Architecture of metropolitan Detroit

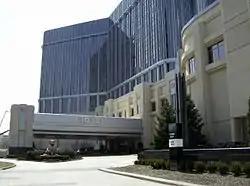
MGM Grand Detroit completed in 2007.

Between 1996 and 2006, downtown Detroit attracted more than $15 billion in new investment from private and public sectors. In 2011, Quicken Loans moved its company headquarters to downtown Detroit, consolidating suburban offices, a move considered to be of high importance to city planners to reestablish the historic downtown. Quicken Loans purchased office buildings in downtown Detroit and has considered new sites for new construction at the former Statler on Grand Circus Park and the former Hudson's location. Plans for a major residential and retail development adjacent to the Renaissance Center have been announced. In 2009, DTE unveiled a $50 million transformation of the landscape around its downtown headquarters into an urban oasis with parks, walkways, and a reflecting pool adjacent to the MGM Grand Detroit. Many residential lofts and high rises are under construction in the Detroit area. Renovation of historic buildings is a source of new development for the city of Detroit. The Inn at Ferry Street in the East Ferry Avenue Historic District and the Inn at 97 Winder in the Brush Park Historic District are examples of a successful Midtown restoration projects. Other historic restoration projects in Detroit include developments in the Midtown area, the Doubletree Guest Suites Fort Shelby, and the Westin Book-Cadillac Hotel. The Woodward Avenue Light Rail, beginning 2013, will serve as a link between the Detroit People Mover downtown and SEMCOG Commuter Rail with access to DDOT and SMART buses.